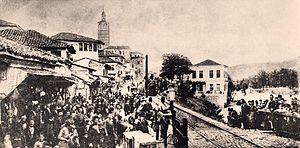
La ligne de Tabanovtsé à Guevgueliya est la principale voie ferrée de la Macédoine du Nord. Elle est gérée par Makedonski Železnici - Infrastruktura et exploitée par Makedonski Železnici. Elle fait partie du corridor européen 10, qui relie le nord et le sud des Balkans. La ligne est ainsi un maillon de celle, plus grande, qui relie Belgrade à Thessalonique.